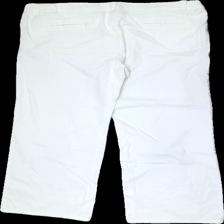
View: back
Type: Trousers
Category: Ladies
Brand: Missing
Colors: White
Material: 100% cotton
Cut: Regular
Season: All
Stains: Minor
Smell: Major
Price range: <50
Recommended usage: Export
Comment: reeks of cigarette smoke, washed out